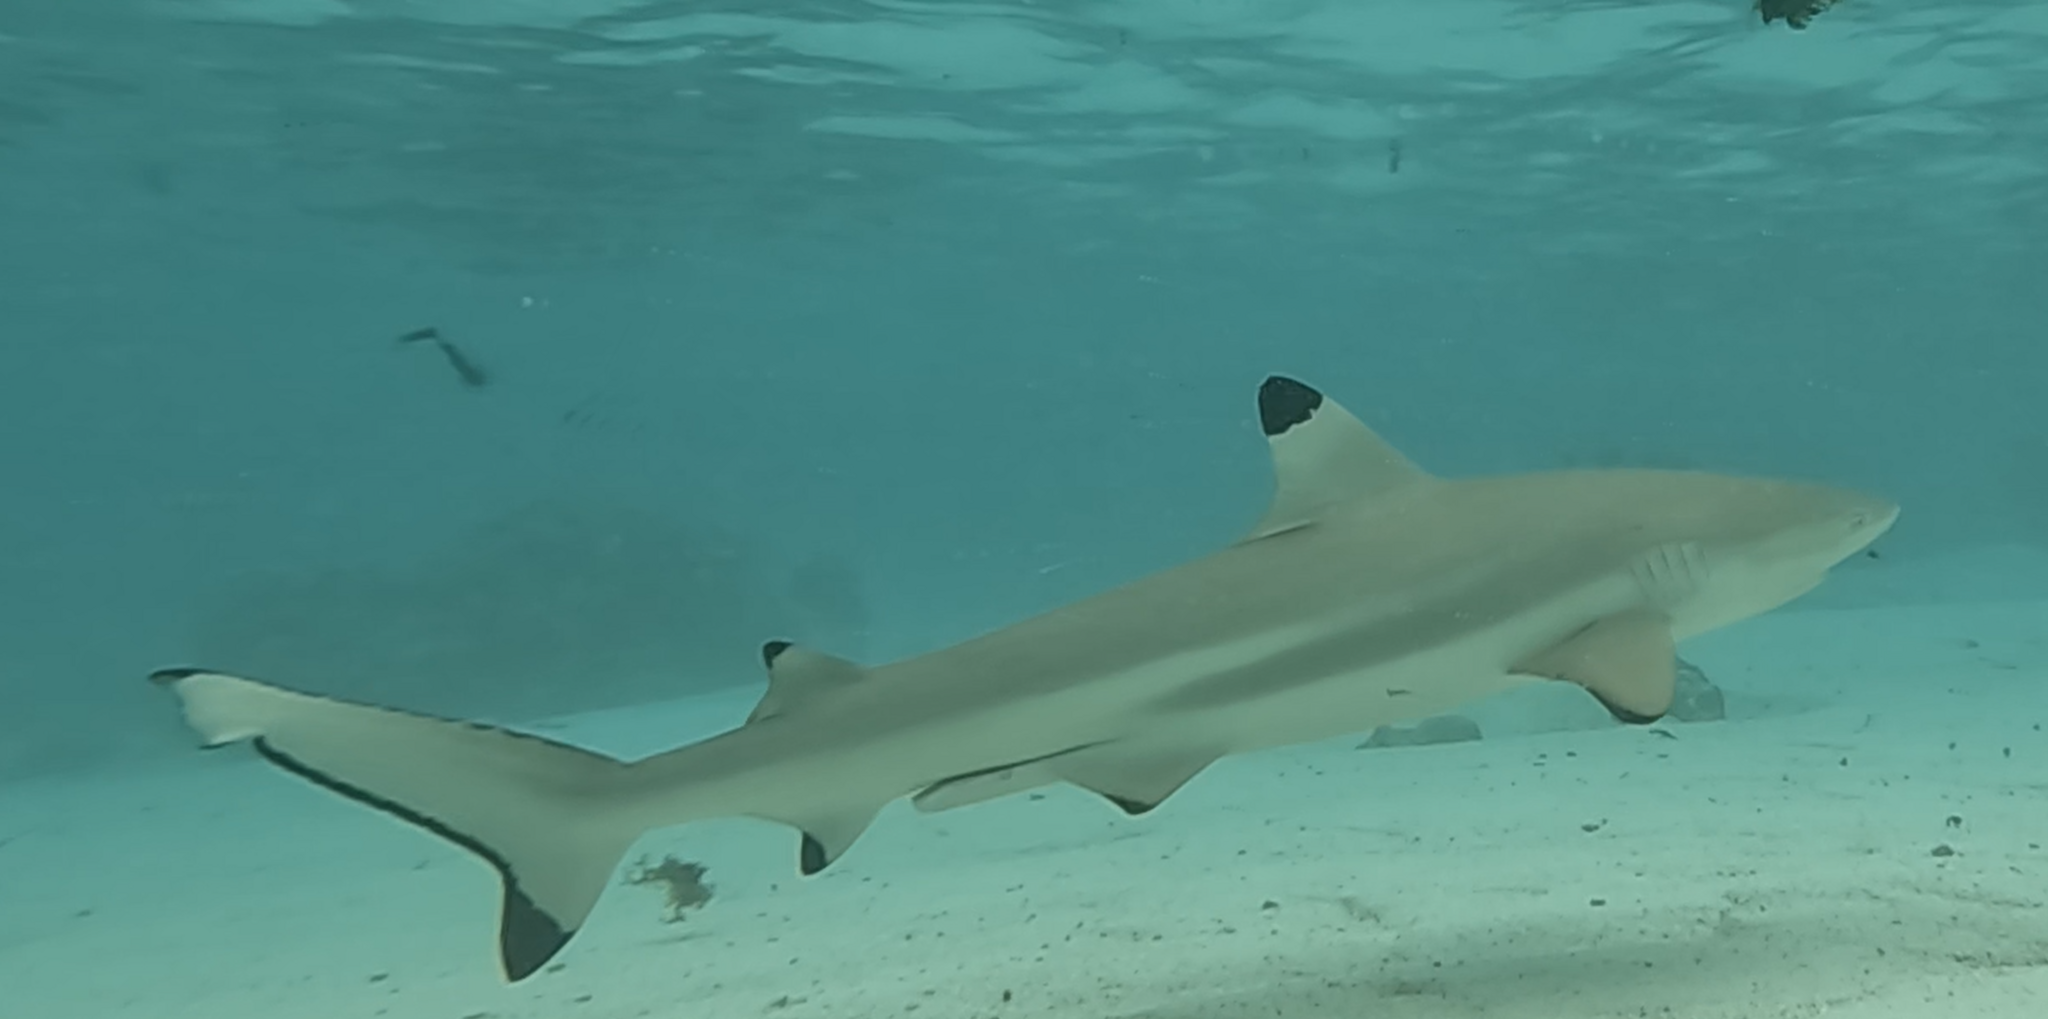
Carcharhinus melanopterus (Blacktip Reef Shark)